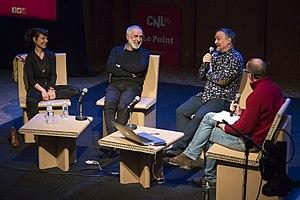
Rencontre sur le thème Couleur et bande dessinée animée par Sylvain Lesage avec les coloristes Isabelle Merlet et José Villarrubia et l'auteur Jean-Marc Rochette. Festival International de Bande Dessinée d'Angoulême 2019.
Le 46ᵉ festival international de la bande dessinée d'Angoulême s'est tenu du 24 janvier au 27 janvier 2019.
José Antonio Villarrubia Jiménez est un dessinateur espagnol travaillant pour l'industrie du comic book américain. Il est surtout connu comme coloriste.